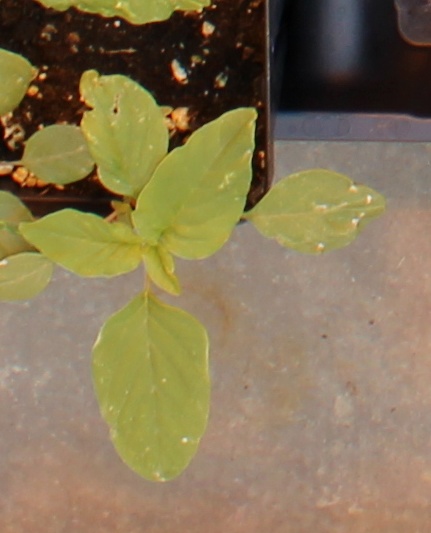
Label: Palmer Amaranth